Neoconservatism

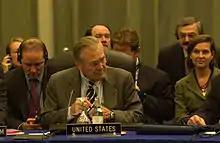
Donald Rumsfeld and Victoria Nuland at the NATO–Ukraine consultations in Vilnius, Lithuania, 24 October 2005

In 1979, an early study by liberal Peter Steinfels concentrated on the ideas of Irving Kristol, Daniel Patrick Moynihan and Daniel Bell. He noted that the stress on foreign affairs "emerged after the New Left and the counterculture had dissolved as convincing foils for neoconservatism ... The essential source of their anxiety is not military or geopolitical or to be found overseas at all; it is domestic and cultural and ideological".